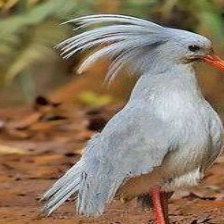
Species: KAGU
Scientific name: RHYNOCHETOS JUBATUS